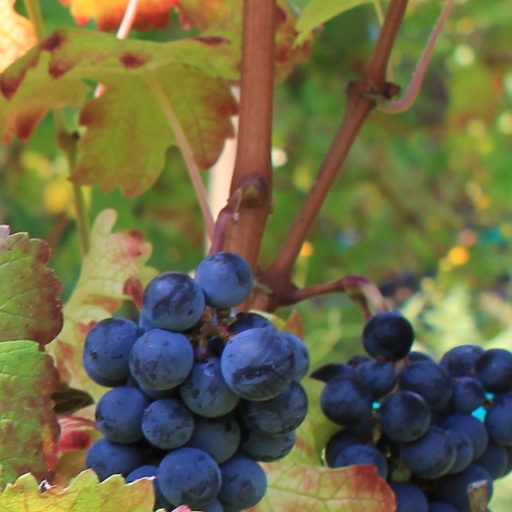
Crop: grape